Leipzig–Hof railway

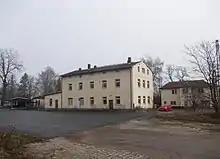
Regis-Breitingen station

"Neukieritzsch" station (until 3 October 1936 it was called "Kieritzsch") was opened in 1842 with the Leipzig–Altenburg section; the first tracks had reached it in 1841. In the immediate vicinity a separate railway settlement developed (called Neukieritzsch, meaning "new" Kieritzsch) as the village of Kieritzsch was about three kilometres away. While the station was in the vicinity of Kahnsdorf and Pürsten, both villages rejected the use of the name of their municipalities. From its opening, there were repair facilities in Kieritzsch station, with the opening of the lines to Borna (1867, extended to Chemnitz in 1872) and to Pegau (1909), the station developed into a small railway junction in the following decades.